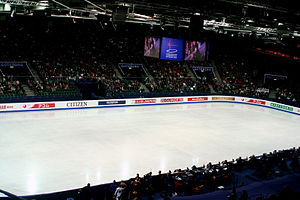
Frölunda HC
Klubbens hjemmebane i Scandinavium.
Frölunda HC eller Frölunda Indians, tidligere Västra Frölunda Hockey, er en svensk ishockeyklub beliggende i Göteborg. Klubben spiller i den bedste svenske række, Elitserien. Klubben har hjemmebane i Scandinavium der har plads til 12044 tilskuere. Klubben er blevet svensk mester 4 gange, senest i 2016. Klubben blev stiftet i 1938 som en del af idrætsforeningen Västra Frölunda IF, men blev selvstændig i 1984.